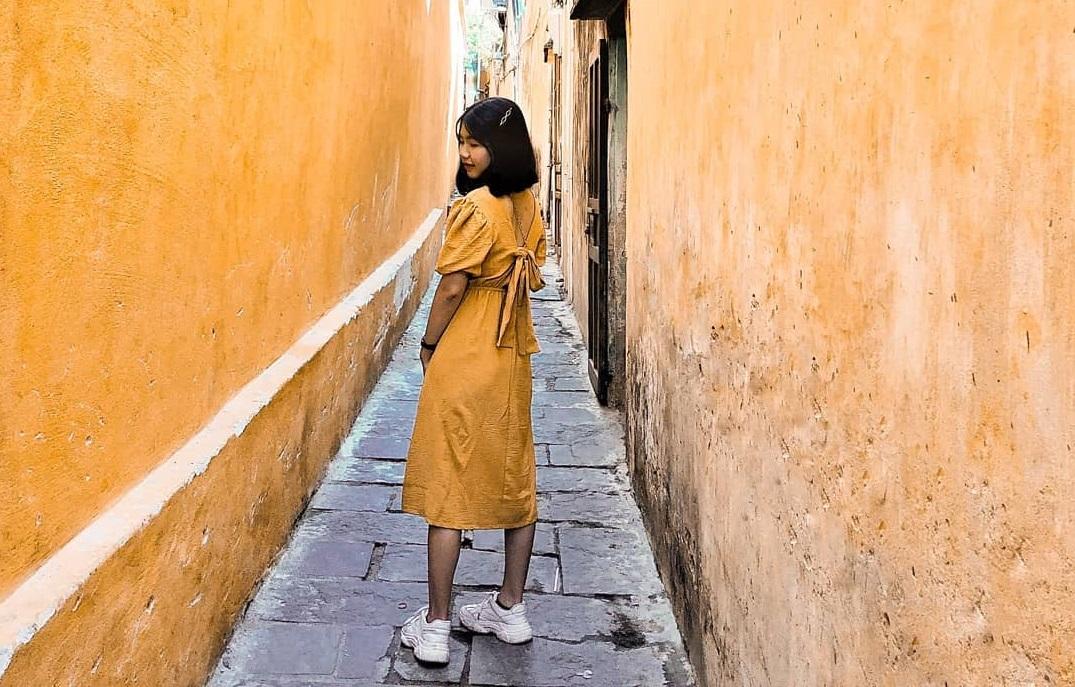
bạn nữ đang đứng ở trong một con hẻm hẹp